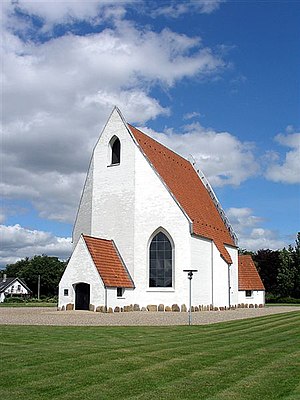
Brejning Kirke (Vejle Kommune)
Brejning Kirke set fra sydvest
Brejning Kirke Vejle Kommune, Jylland, Denmark
Brejning Kirke ligger i Brejning, Gauerslund Sogn, Haderslev Stift, Vejle Kommune, i det tidligere Holmans Herred Vejle Amt. Kirken er indviet i 1967 og er tegnet af Mogens Koch. Kirke har form som en bispehue.